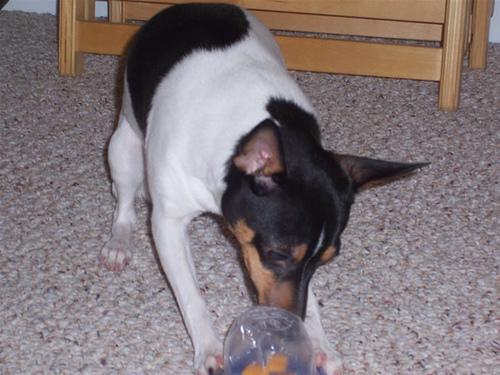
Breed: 237-n000095-toy_terrier